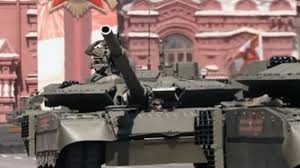
Label: T-14